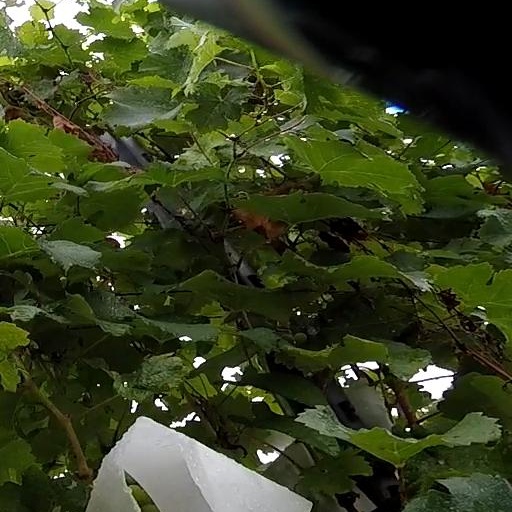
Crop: grape